Kameidosuijin Station

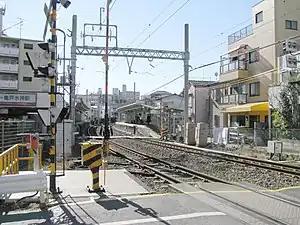
View of the platforms, January 2008

is a railway station in Kōtō, Tokyo, Japan, operated by Tobu Railway.